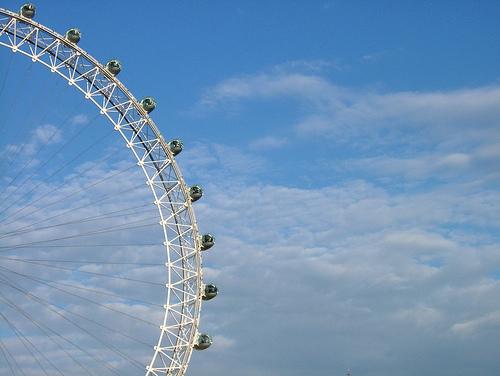
Weather: cloudy or overcast